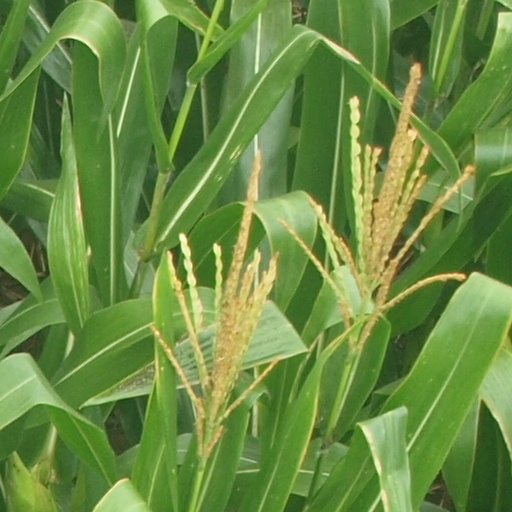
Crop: maize; corn